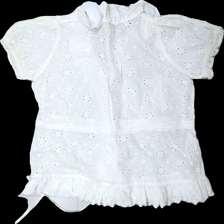
View: back
Type: Blouse
Category: Ladies
Brand: Not in the list
Brand text on label: By Timo
Colors: White
Material: 100% Cott
Pattern: Embroidered
Cut: V-collar
Size: M
Season: All
Price range: 50-100
Recommended usage: Reuse